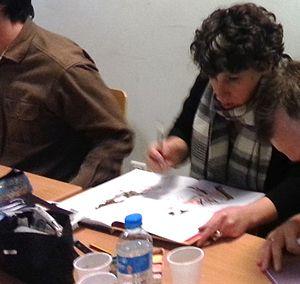
Virginie Augustin dédicaçant un exemplaire de Voyage aux ombres au Festival de la Bande dessinée de Buc 2012.
Les Légendes de Troy est une collection de bandes dessinées dérivée de la série Lanfeust de Troy, regroupant plusieurs séries courtes de 1 à 3 tomes, chacune illustrée par un dessinateur différent. Parmi les artistes qui travaillent sur ce projet, on trouve notamment Nicolas Keramidas, Dany et Éric Hérenguel.